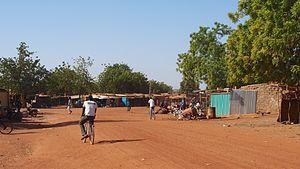
Lâ-Todin est un département du Burkina Faso située dans la province de Passoré et dans la région Nord.